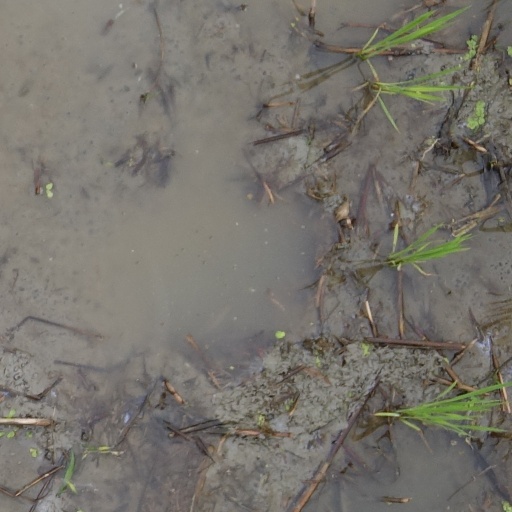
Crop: rice